Philippe Robert

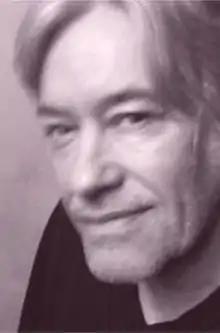
Philippe Robert (2014)

Philippe Robert (born June 24, 1953) is a French photographer. His work includes portraits, fashion, and advertising photos.